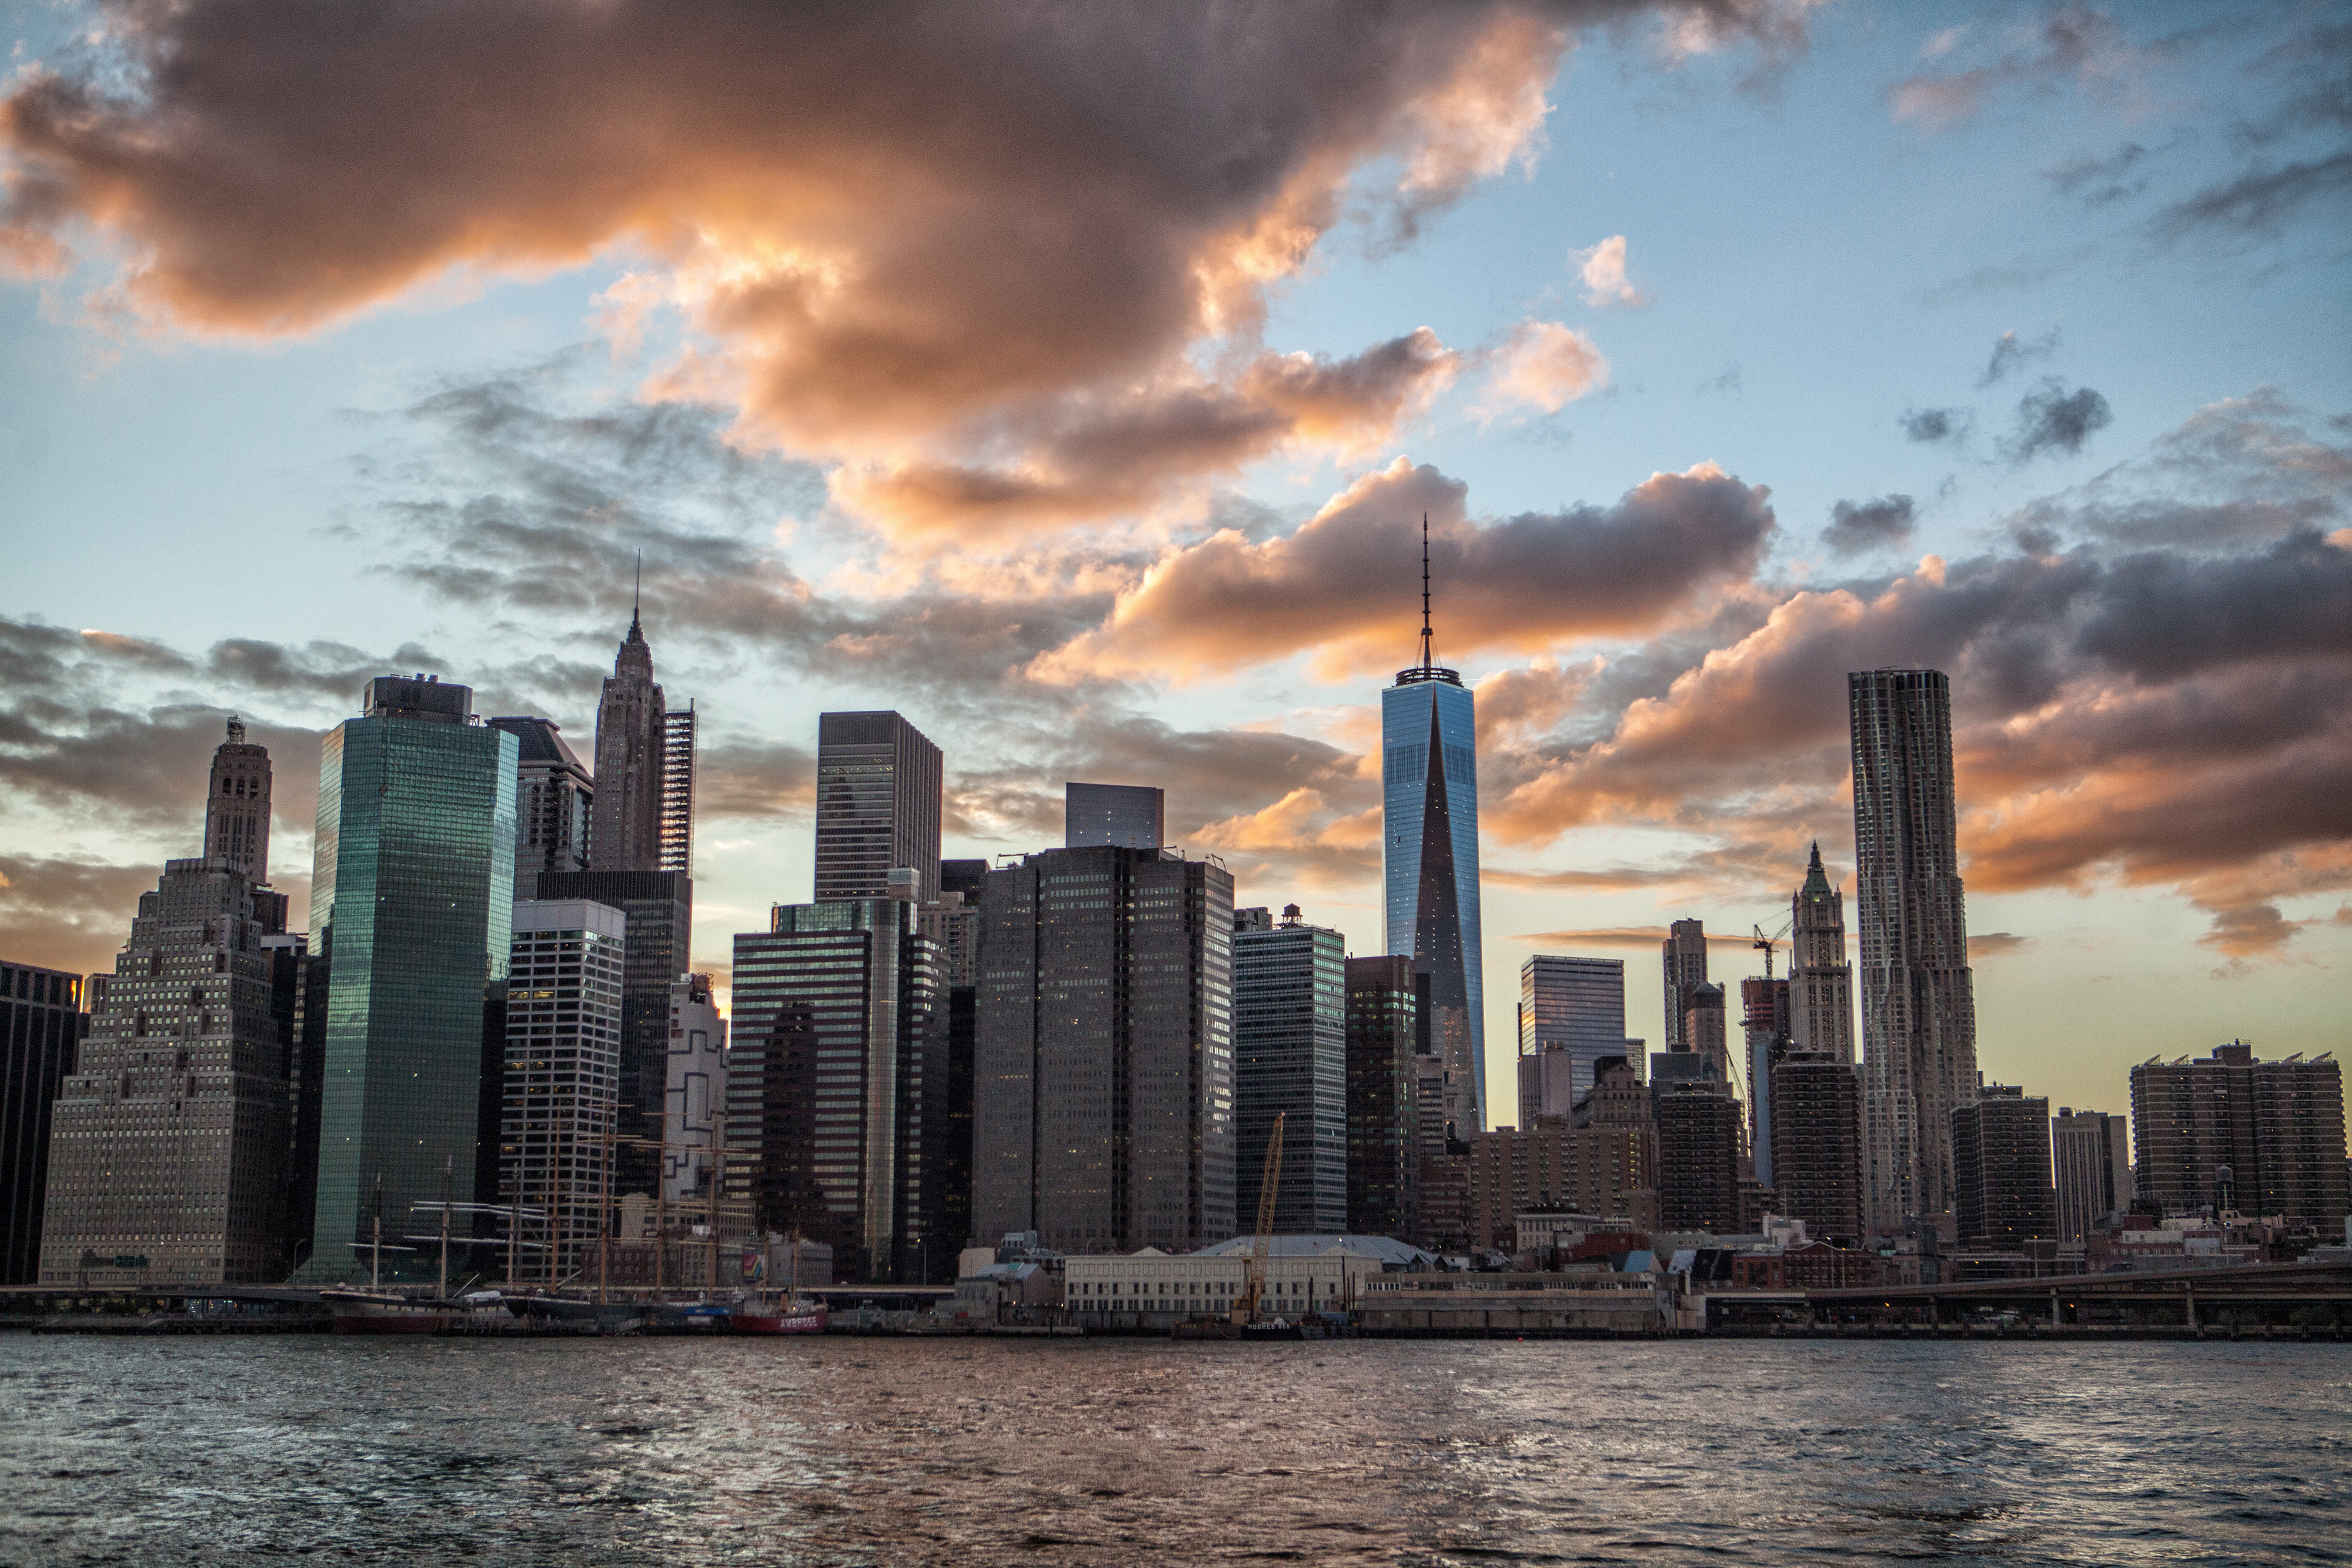
cityscape, city, skyline, metropolitan area, sky, skyscraper, metropolis, urban area, daytime, human settlement, tower block, cloud, downtown, reflection, dusk, morning, evening, architecture, horizon, building, world, river, photography, tower, landscape, sunset, night